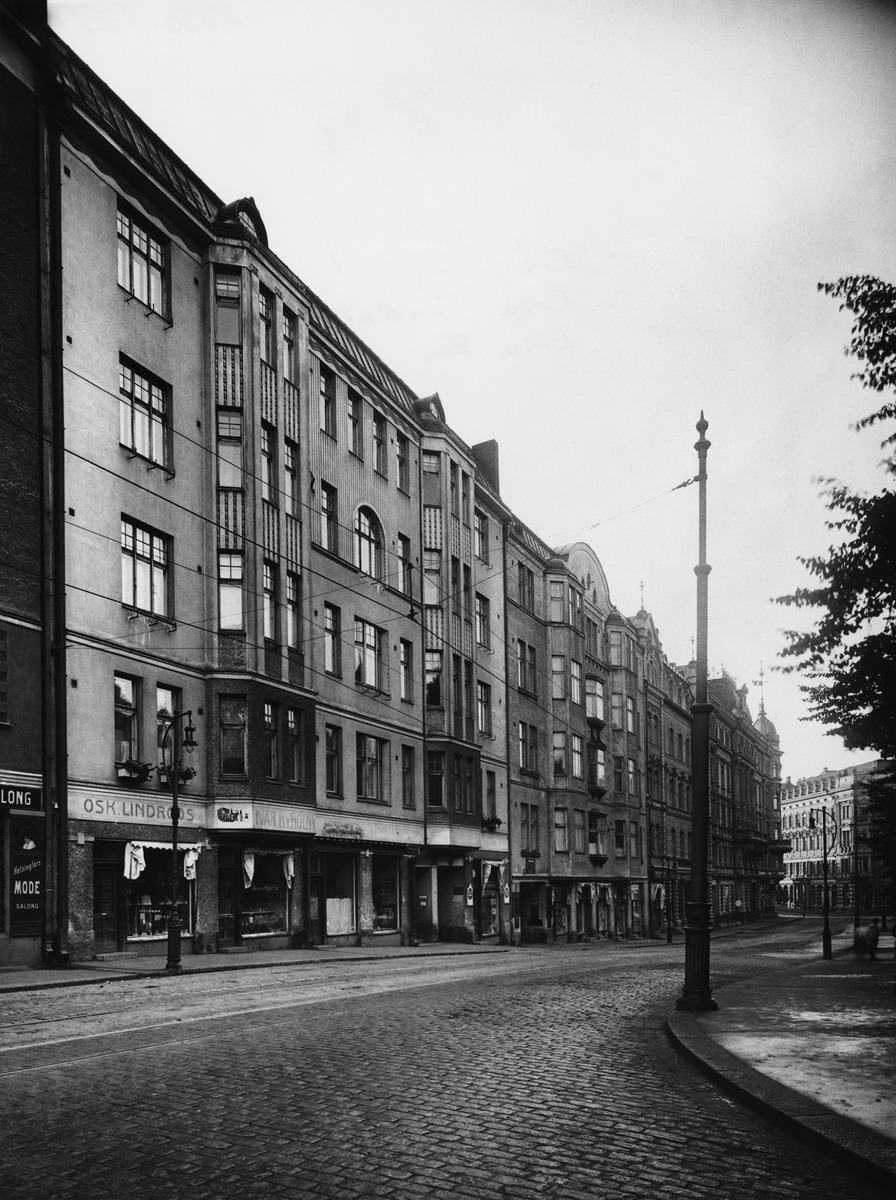
Erottajankatu 9 -1
sisällön kuvaus: Erottajankatu 9 -1. mustavalkoinen
Kuvaaja: Sundström, Eric, valokuvaaja
Ajankohta: kuvausaika 1914 - 1919
Paikka: Suomi, Uusimaa, Helsinki, Kaartinkaupunki Helsinki, Erottajankatu 9 -1
Aiheet: kadut, rakennukset, asuinrakennukset, liikehuoneistot, katuvalaistus